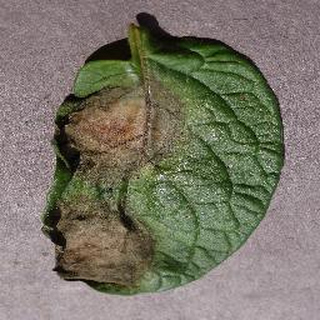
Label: potato_late_blight